Jakob Arjouni

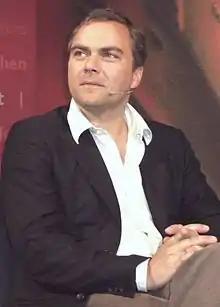
Jakob Arjouni

Jakob Bothe (born Jakob Michelsen; 8 October 1964 – 17 January 2013), better known by his pen name Jakob Arjouni, was a German author. He received the 1992 German Crime Fiction Prize for "One Man, One Murder".